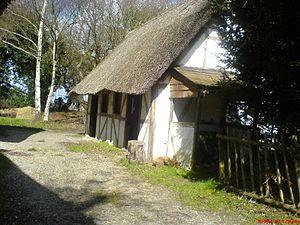
Cette liste des musées du Hampshire, Angleterre contient des musées qui sont définis dans ce contexte comme des institutions qui recueillent et soignent des objets d'intérêt culturel, artistique, scientifique ou historique. leurs collections ou expositions connexes disponibles pour la consultation publique. Sont également inclus les galeries d'art à but non lucratif et les galeries d'art universitaires. Les musées virtuels ne sont pas inclus.